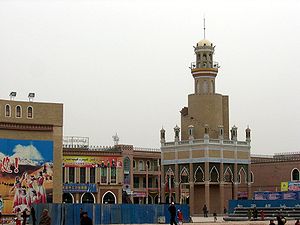
Kashgar (Xinjiang)
Minaret i Kashgar
Kashgar er er præfektur i den autonome region Xinjiang i det vestlige Kina. Det har et areal på 112,058 km², og en befolkning på 3.680.000 mennesker, med en tæthed på 33 indb./km².